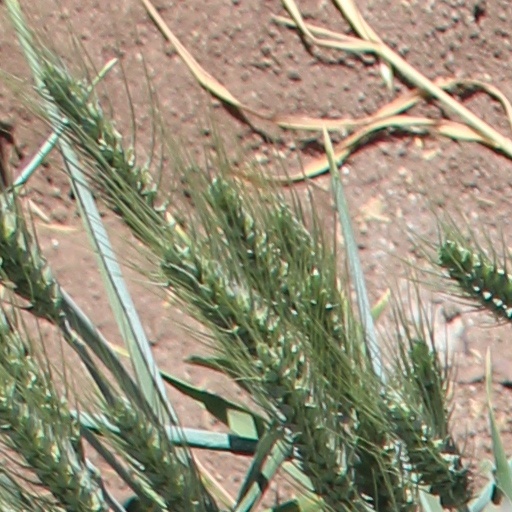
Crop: wheat